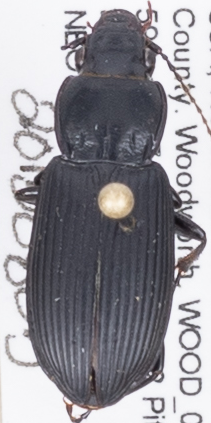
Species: Pterostichus melanarius melanarius
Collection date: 2015-08-05
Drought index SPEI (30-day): -0.788
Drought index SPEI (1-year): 0.23
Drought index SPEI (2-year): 0.54